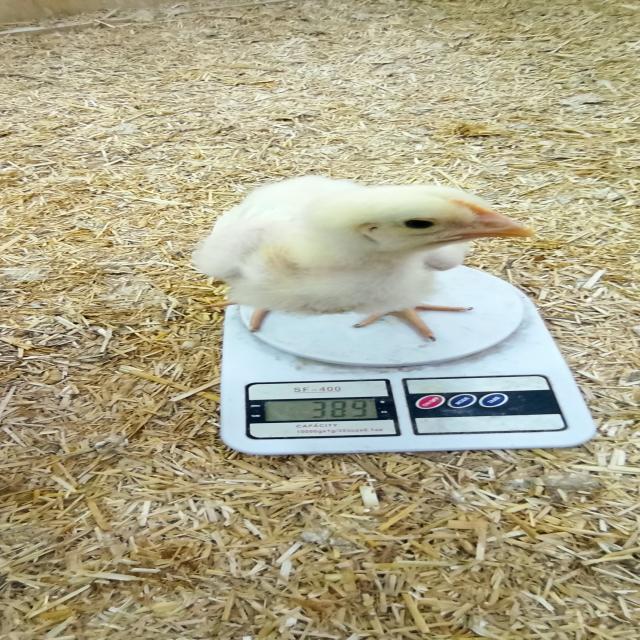
Weight: 389 g